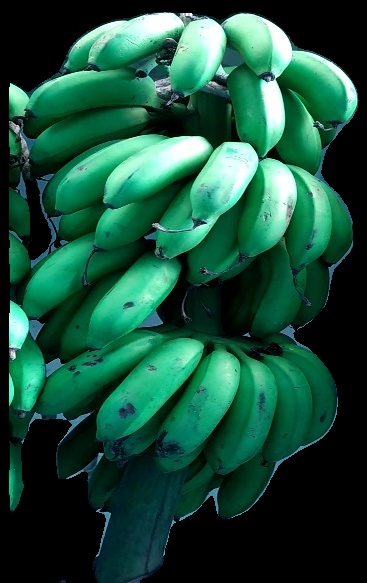
Variety: rasbale
Grade: grade2